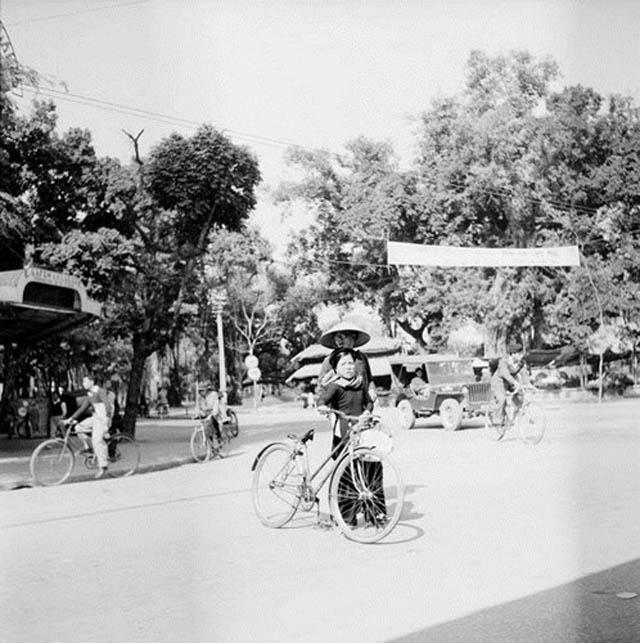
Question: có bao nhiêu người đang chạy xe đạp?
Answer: có ba người đang chạy xe đạp